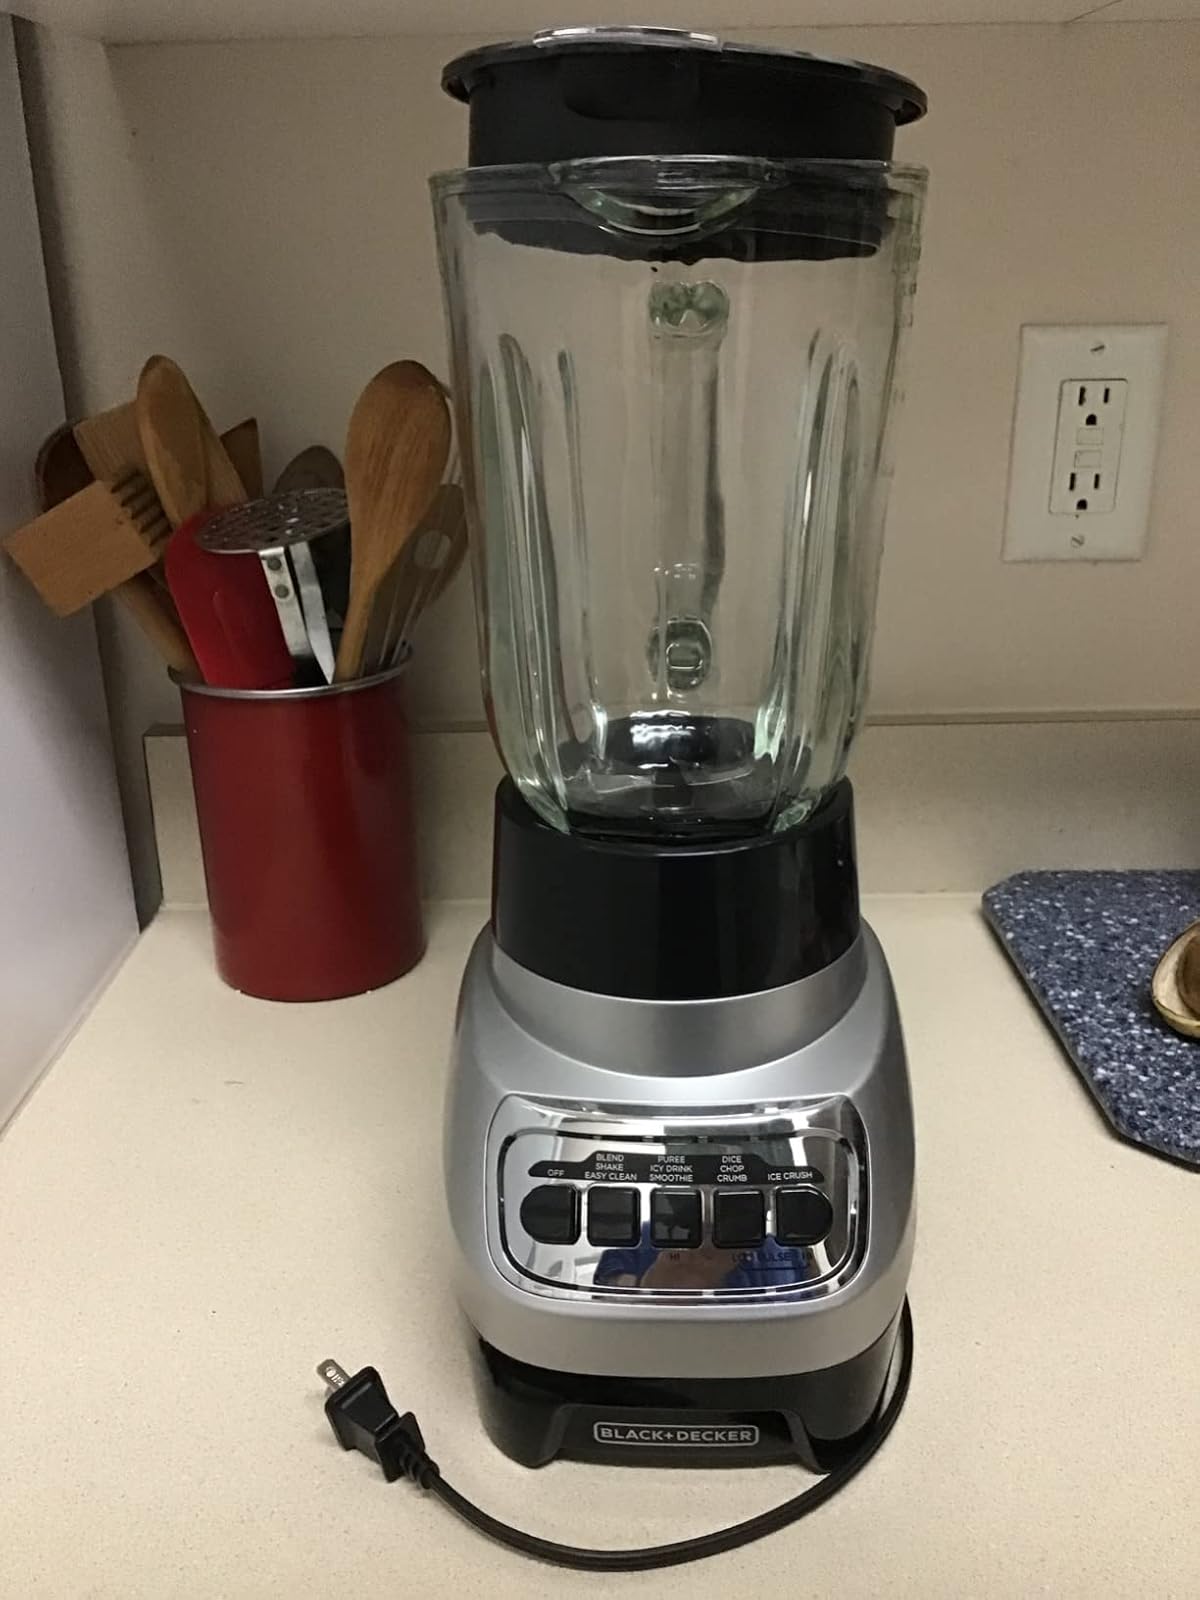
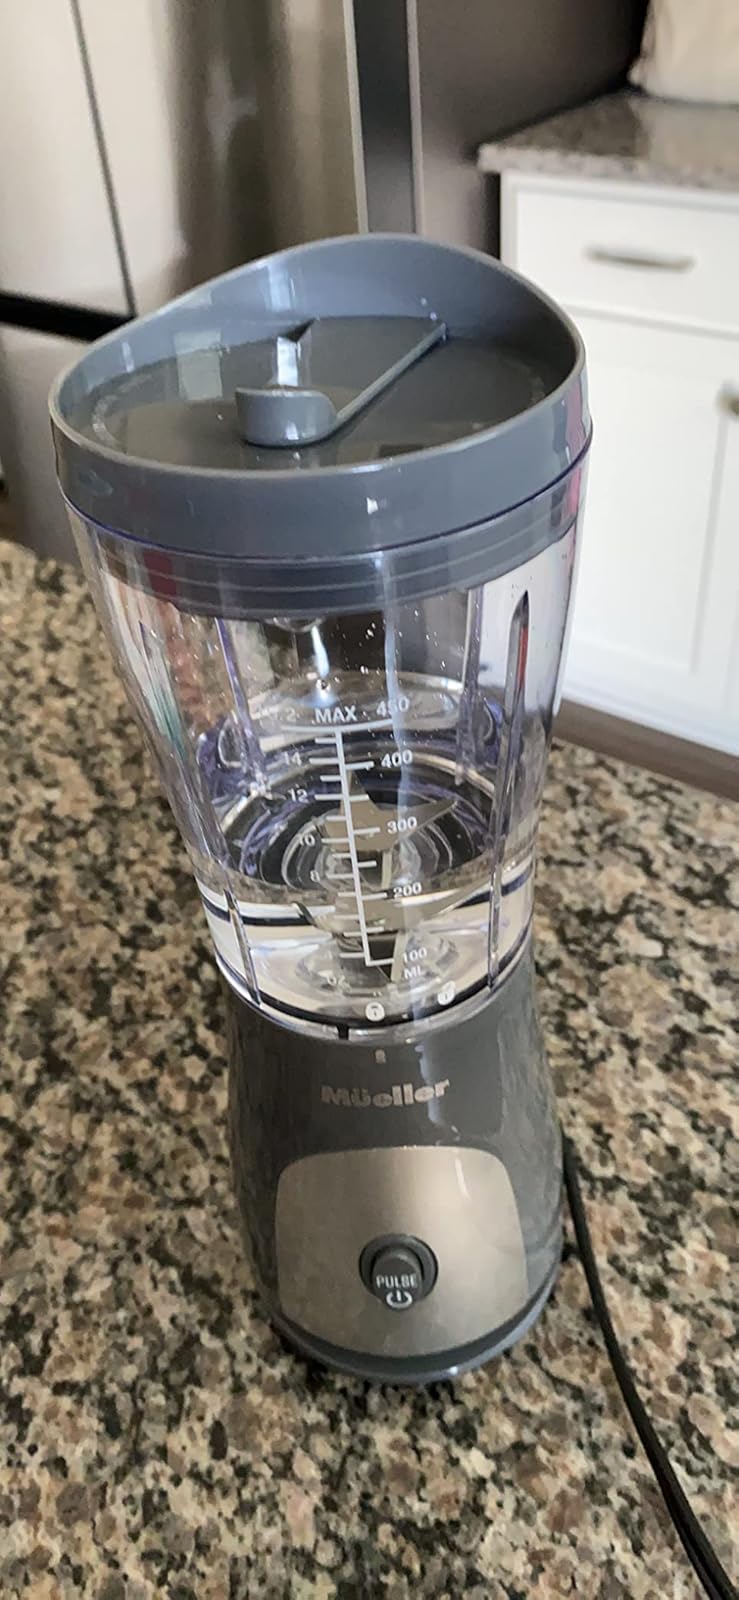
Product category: items_blender
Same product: no